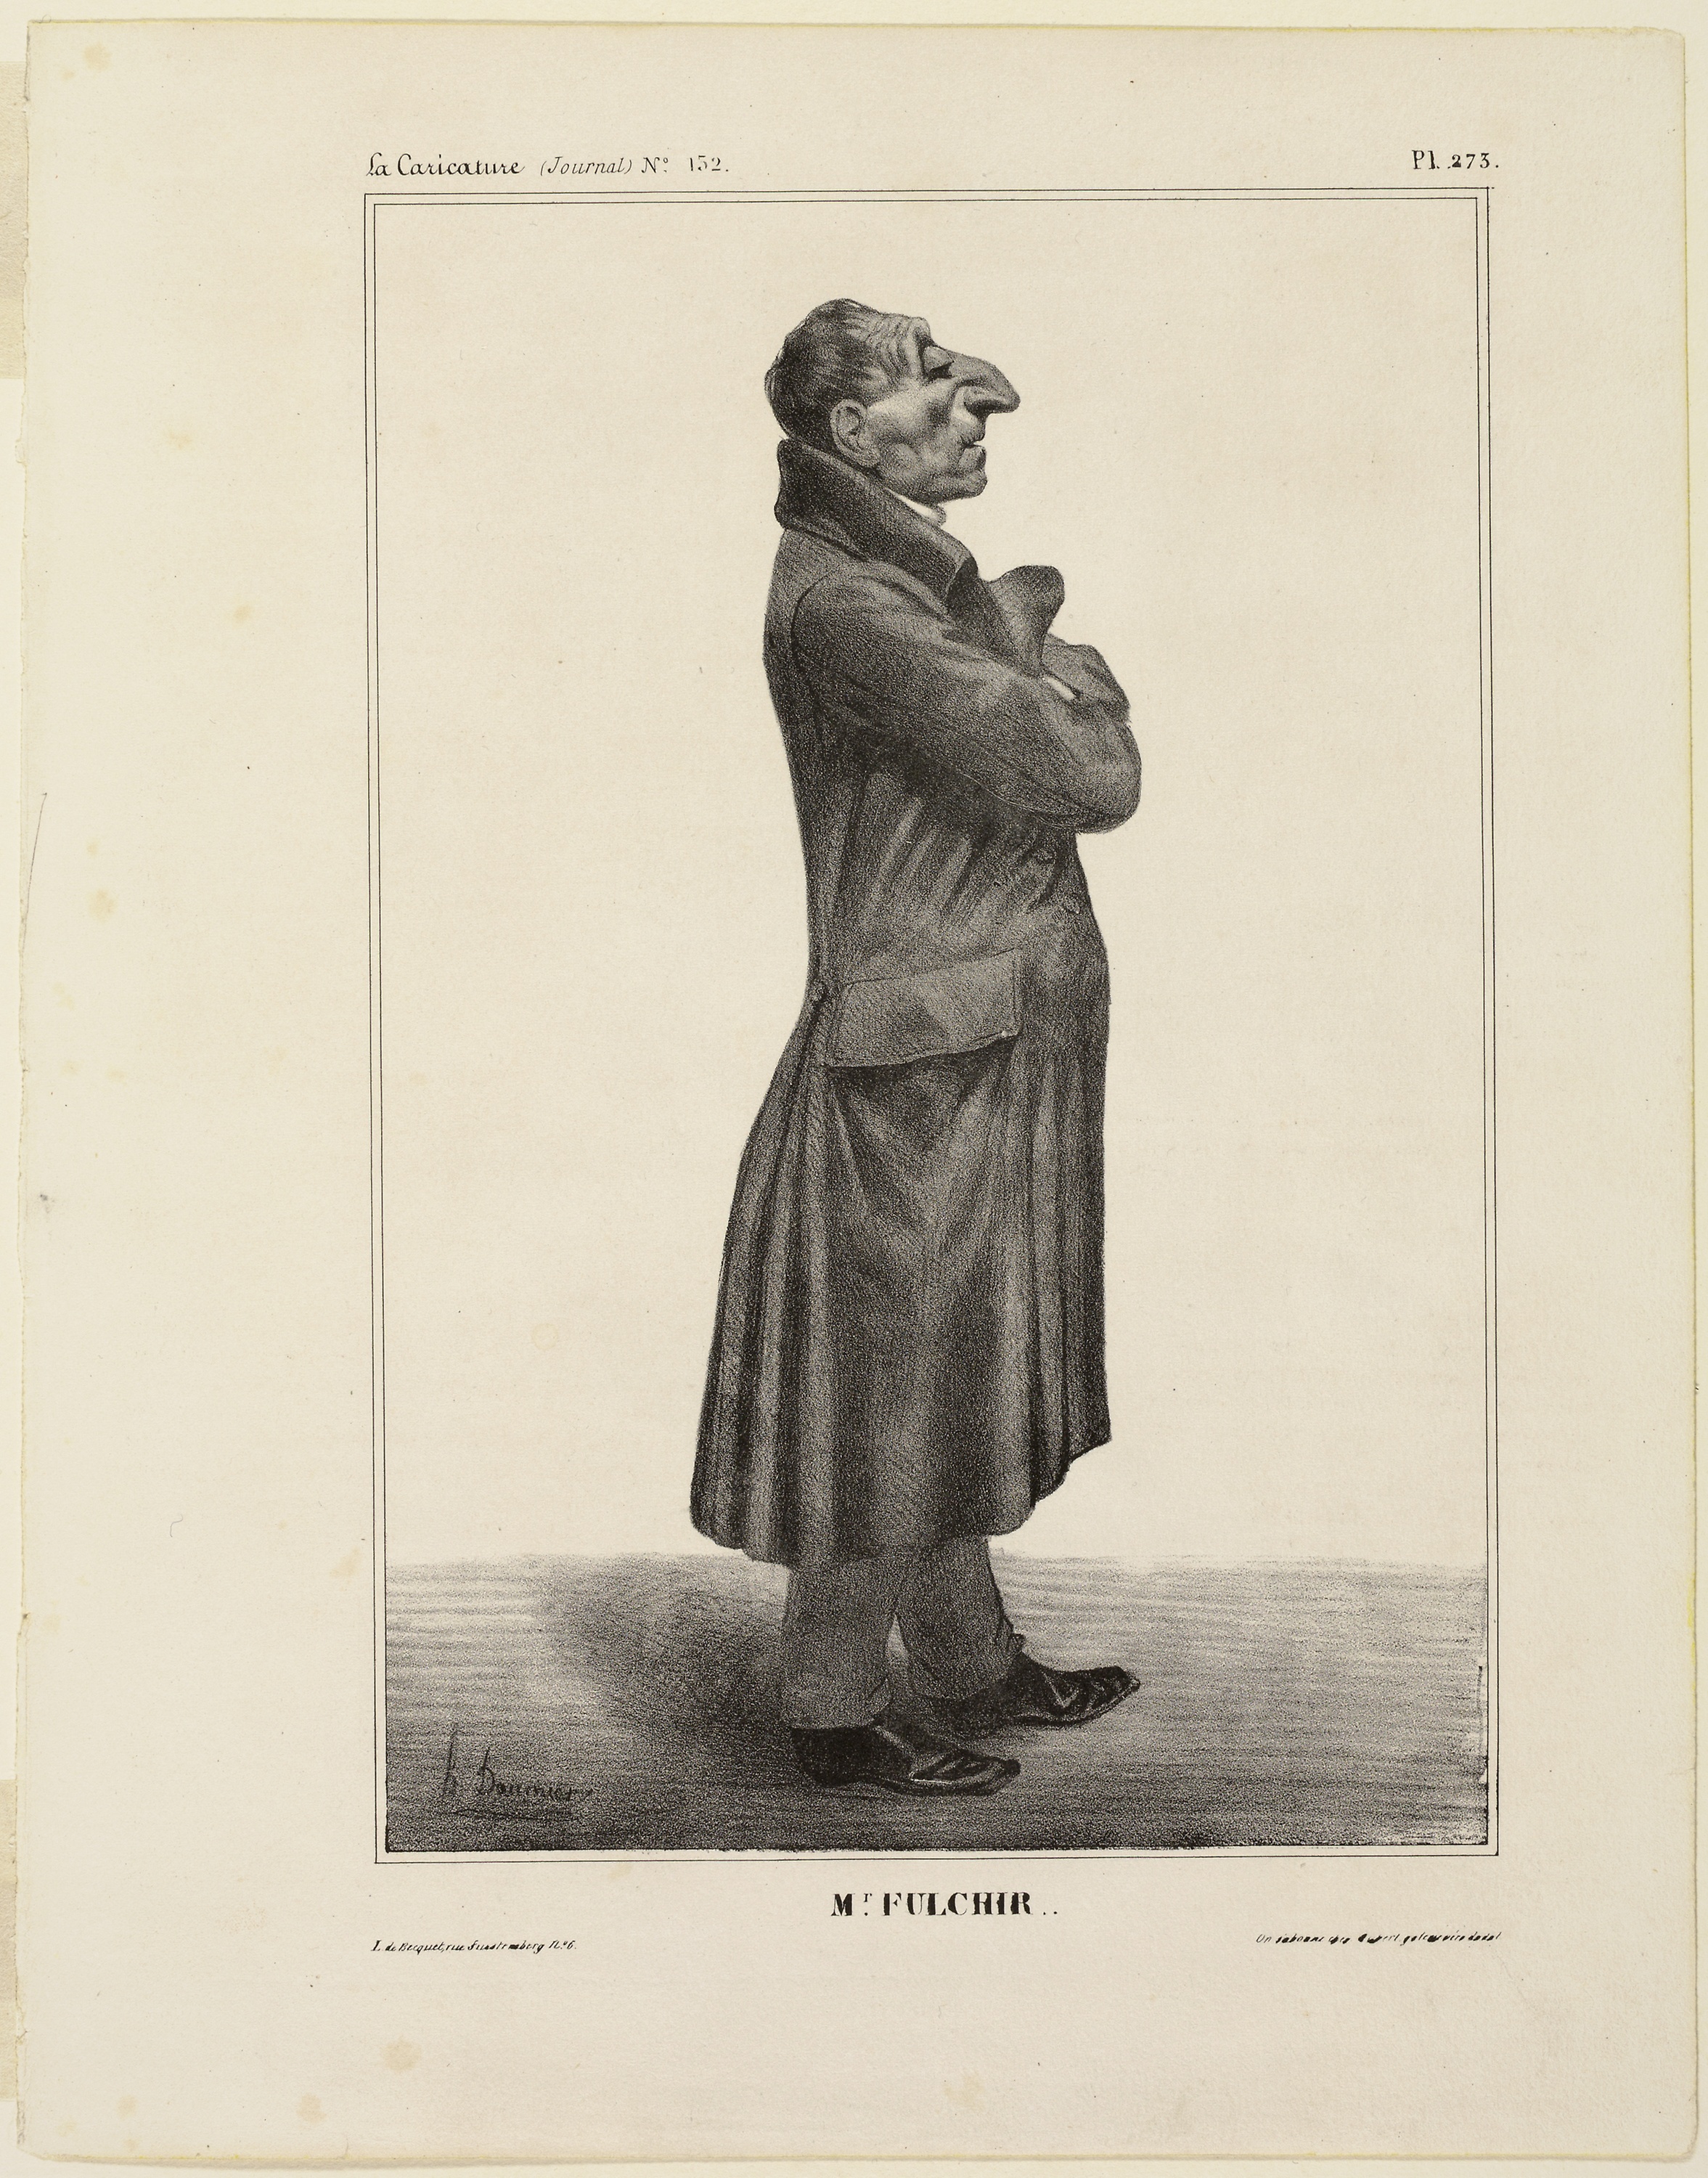
standing, vintage clothing, artwork, human behavior, history